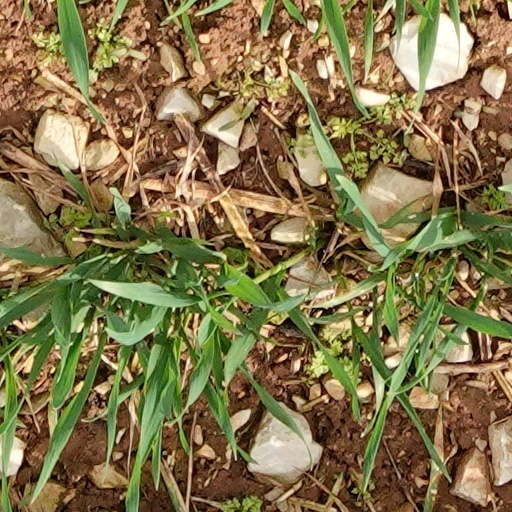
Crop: wheat